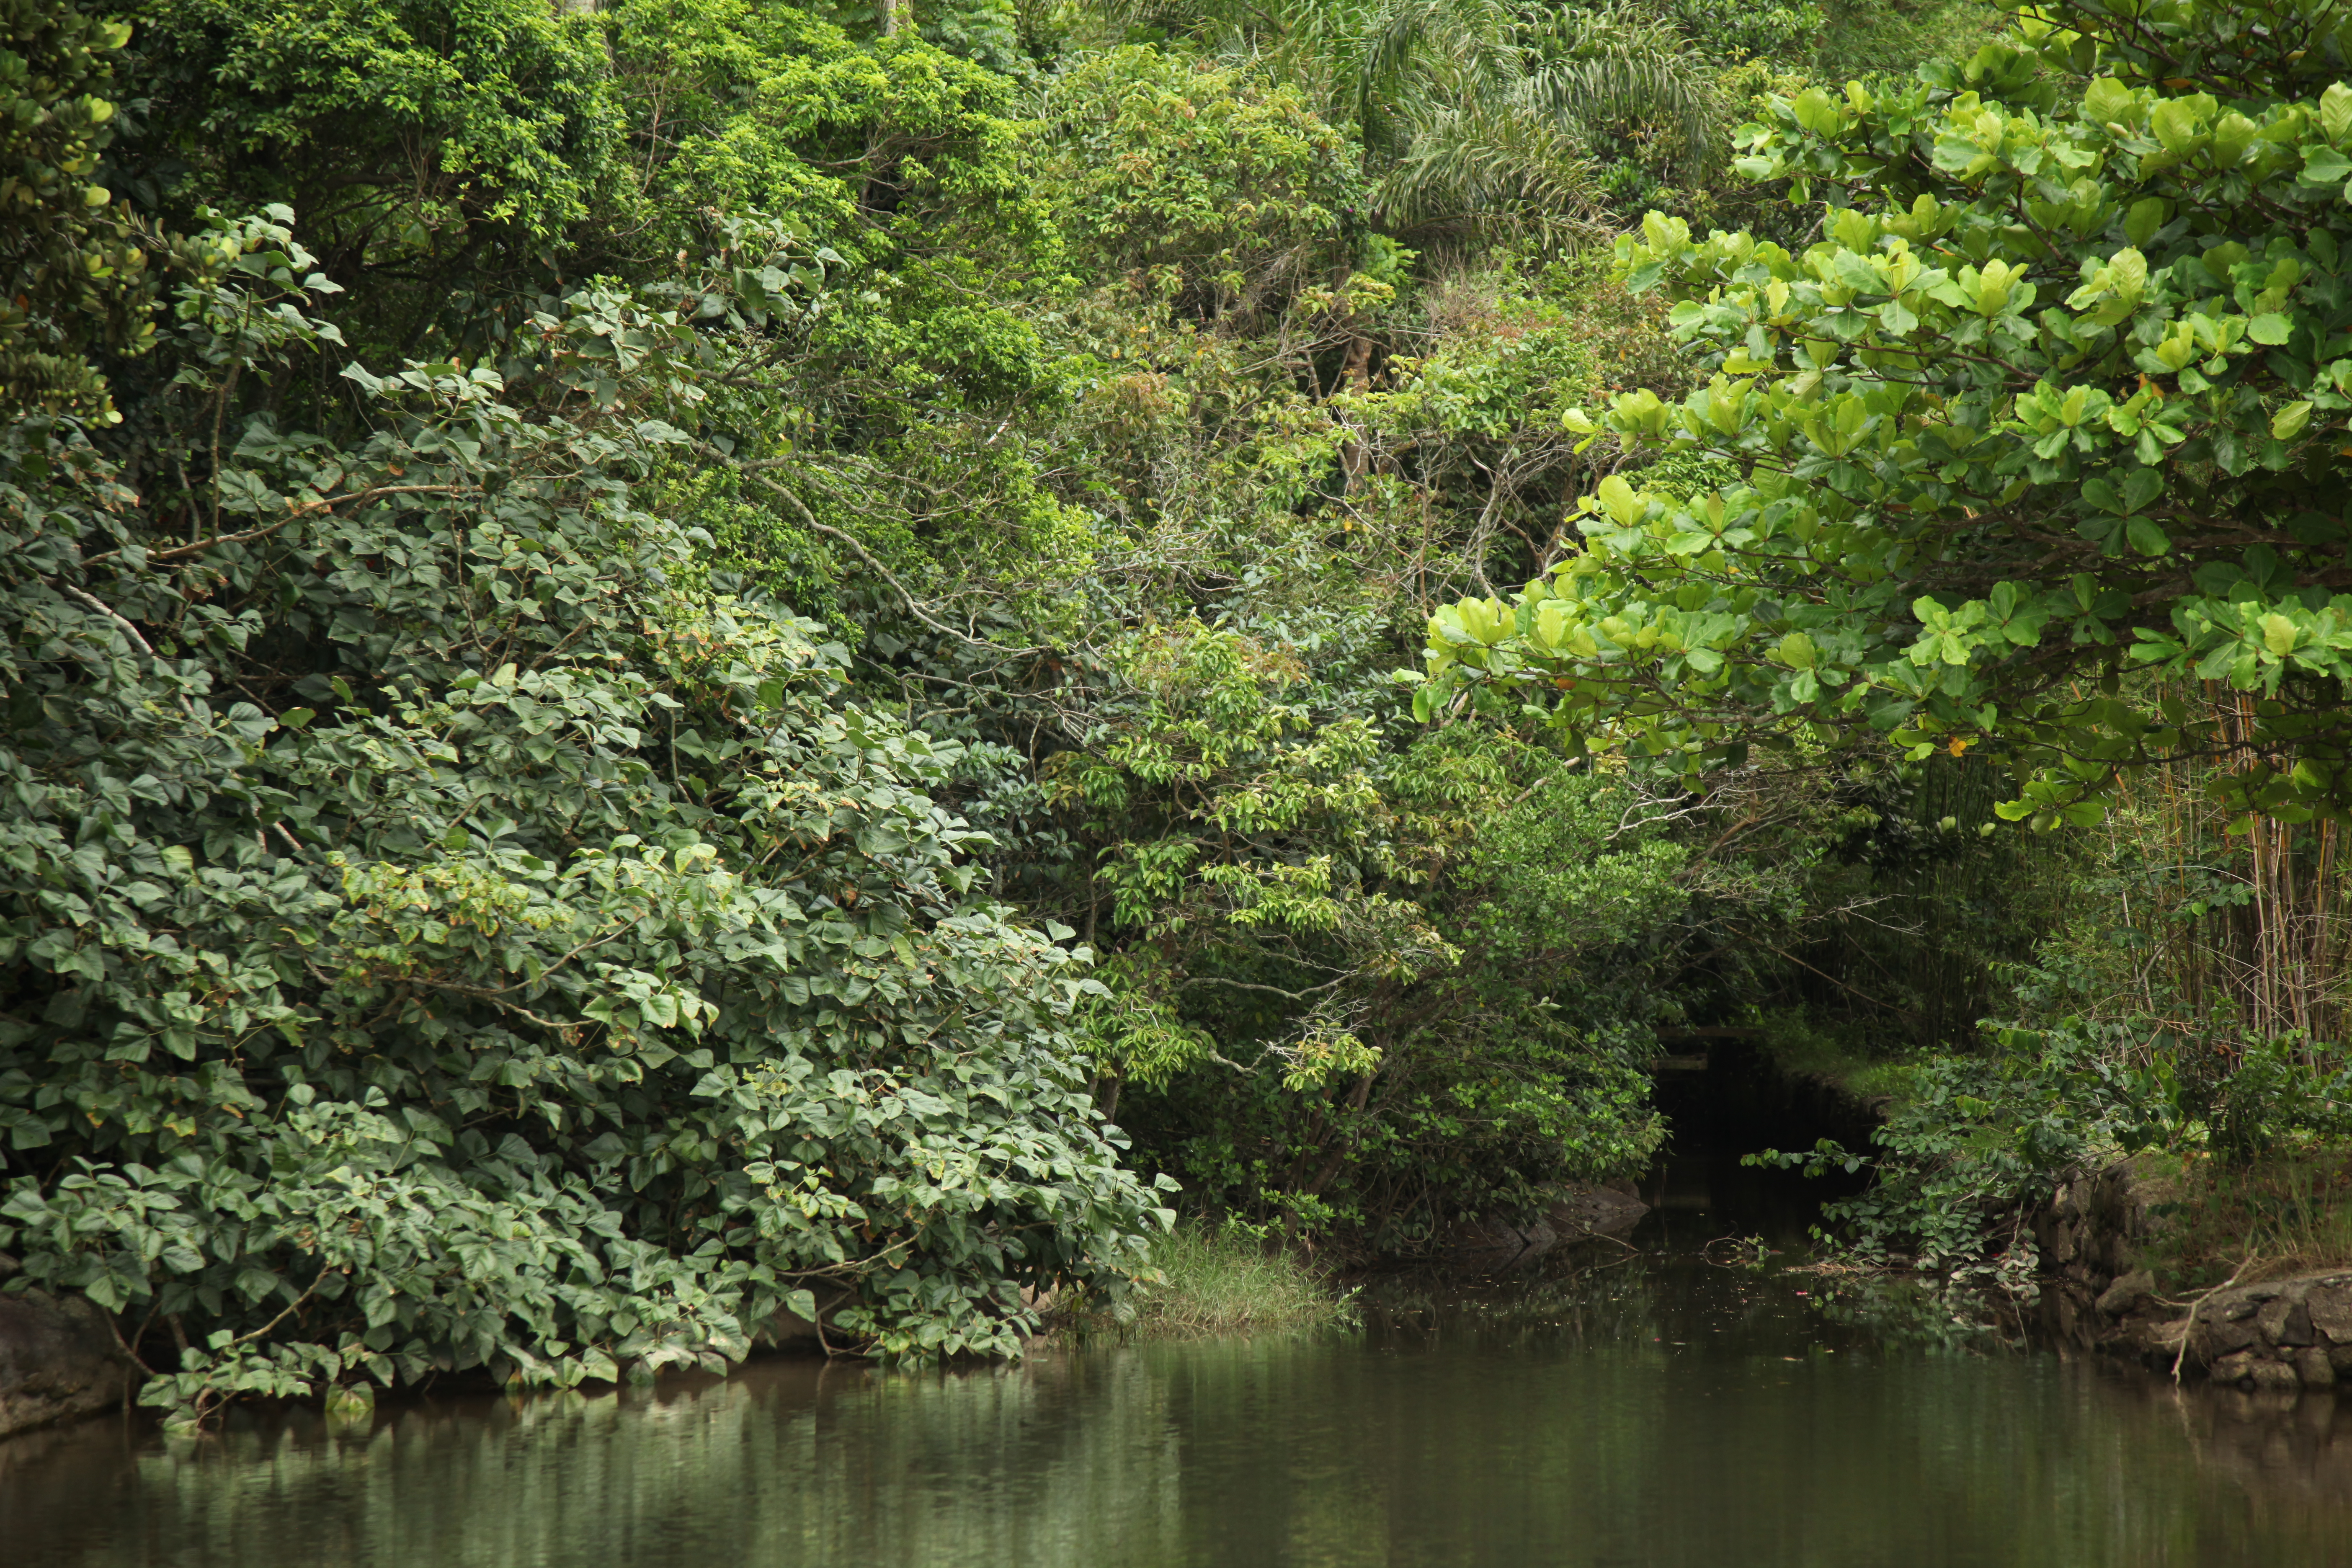
jungle, forest, lake, river, plants, leafs, trees, water, water resources, plant community, plant, ecoregion, leaf, fluvial landforms of streams, natural landscape, branch, lacustrine plain, watercourse, tree, biome, grass, woody plant, terrestrial plant, bank, riparian zone, landscape, groundcover, shrub, temperate broadleaf and mixed forest, stream, wildlife, woodland, wetland, creek, reflection, old growth forest, nature reserve, reservoir, riparian forest, Northern hardwood forest, tropical and subtropical coniferous forests, valdivian temperate rain forest, floodplain, pond, rainforest, bog, spring, subshrub, garden, arroyo, shrubland, bayou, tributary, swamp, canal